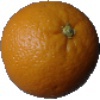
Label: orange